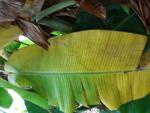
Label: xamthomonas